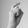
ASL letter: X